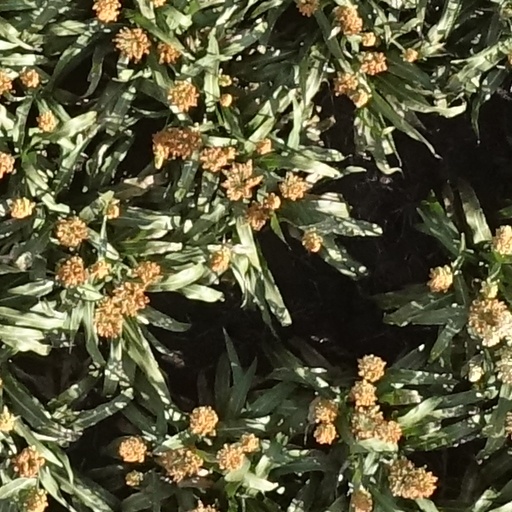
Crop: sorghum